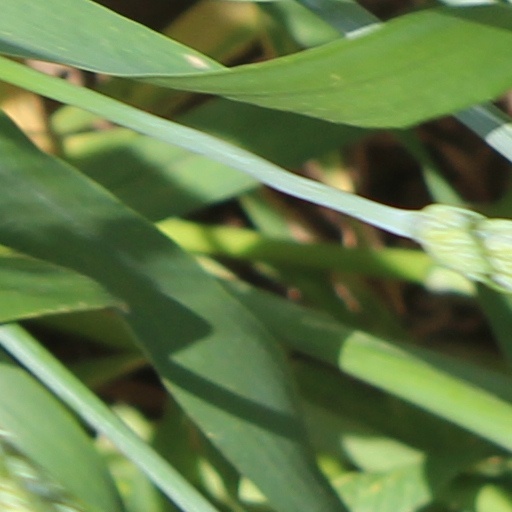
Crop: wheat